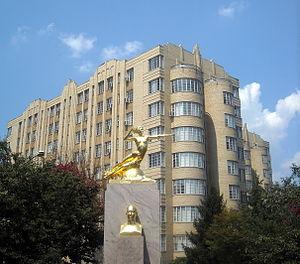
Le monument dédié à Guglielmo Marconi, situé à l'intersection de 16th Street NW et Lamont Streets, NW, dans le quartier Mount Pleasant de Washington, est une œuvre d'art réalisée par Attilio Piccirilli. Il se présente comme un hommage à l'inventeur italien Guglielmo Marconi. Les coûts de sa réalisation ont été défrayés par une souscription publique. Le monument fut érigé en 1941. Depuis 2007, l'œuvre fait partie du registre des lieux historiques du district de Columbia et du Registre national des lieux historiques. Elle est désignée comme étant une propriété contributive dans le quartier historique de Mount Pleasant.
La ville de Washington compte de nombreuses sculptures en plein air. La Smithsonian Institution en compte près de 900 dans son inventaire. En plus des plus célèbres monuments et mémoriaux de la capitale, de nombreuses personnalités reconnues comme des héros nationaux ont été honorées, à titre posthume, une statue les représentant dans un parc ou une place publique. Certains de ces personnages de l'histoire américaine sont représentés plusieurs fois dans la capitale. Abraham Lincoln, par exemple, est représenté par au moins trois sculptures, dont celles au Lincoln Memorial, au Lincoln Park, et à l'ancienne Cour supérieure du district de Columbia. Plusieurs personnalités internationales, telles Mohandas Karamchand Gandhi, ont également été immortalisées par des statues. D'autres figures humaines ne font référence à aucun personnage historique telle par exemple la statue de la Liberté qui ne doit pas être confondue avec la statue de la Liberté à New York, statue allégorique de 19 ½ pieds de haut qui repose au sommet du dôme du Capitole.